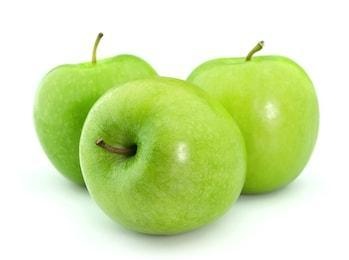
Label: apple